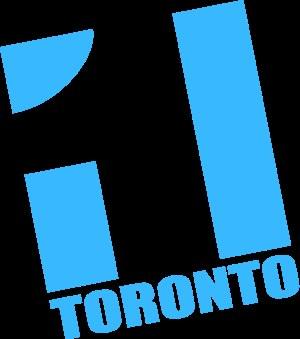
CKXT-DT était une station de télévision ontarienne appartenant à Québecor Média basée à Toronto au Canada qui dessert surtout le Sud de l'Ontario. Originellement lancée en septembre 2003 en tant que station locale pour le grand marché de Toronto, elle transmettait la programmation de la nouvelle chaîne spécialisée Sun News Network au cours de ses derniers mois avant de cesser sa diffusion par antenne le 1ᵉʳ novembre 2011.